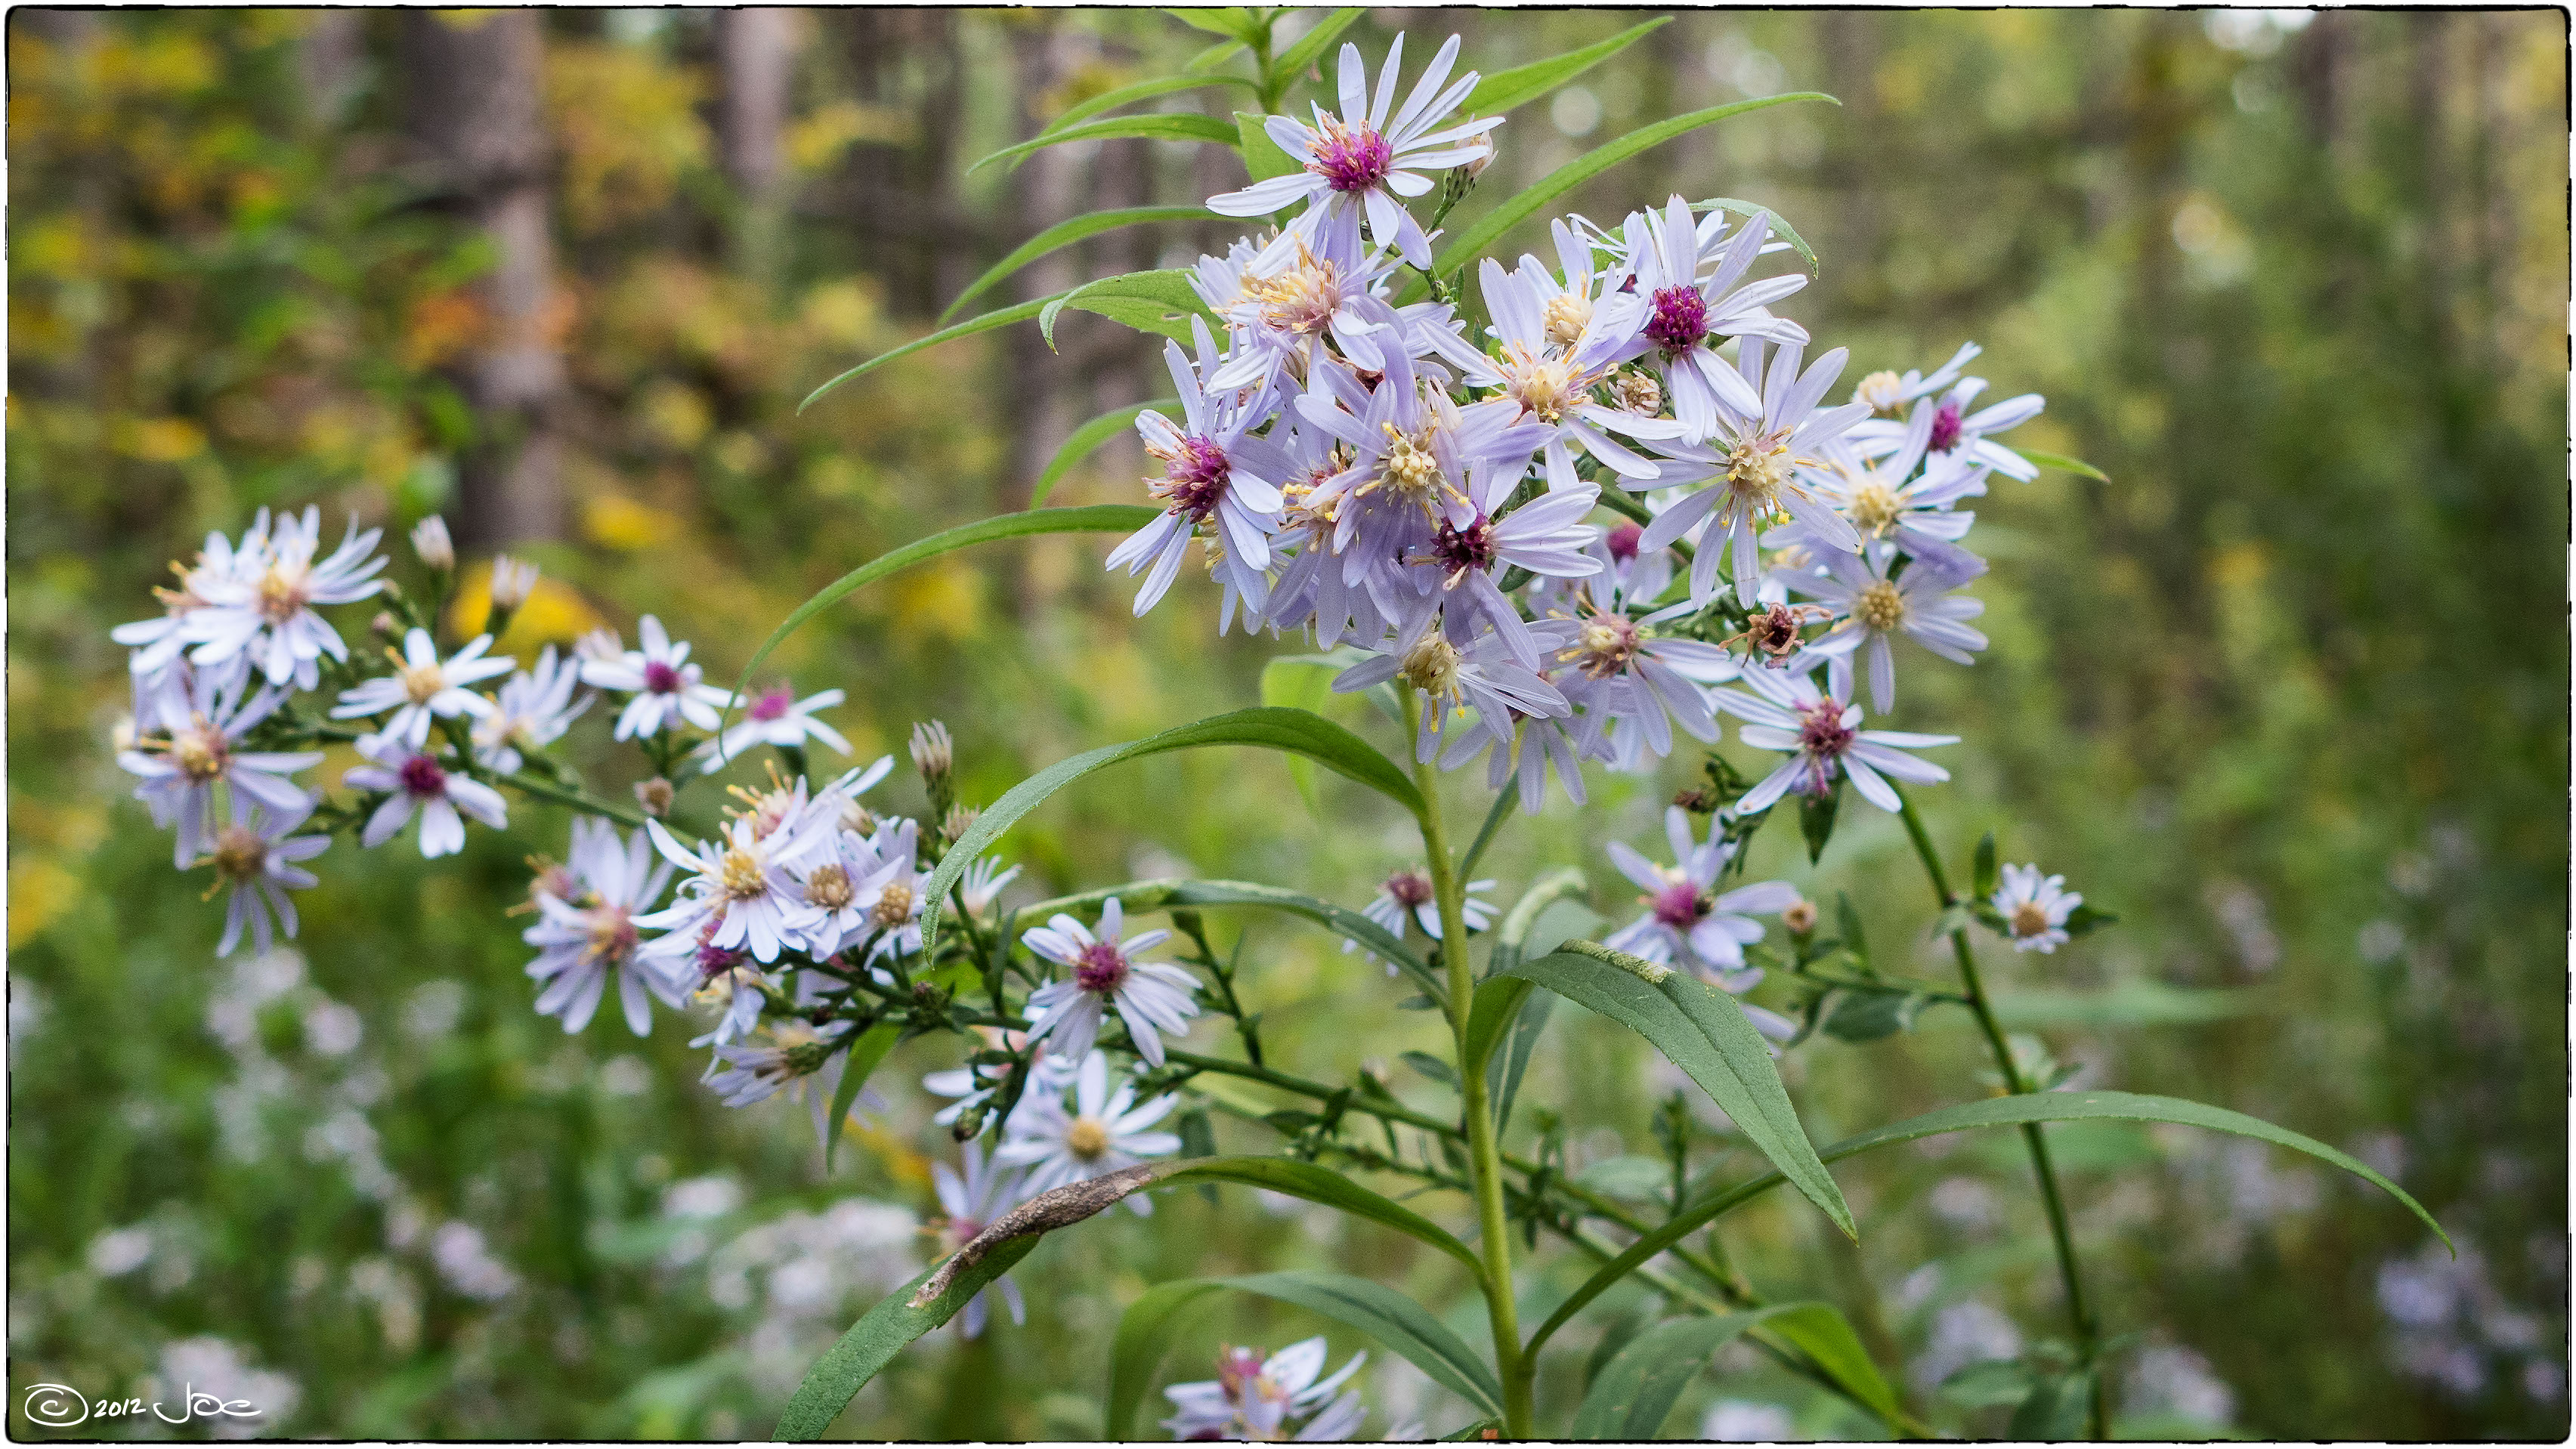
branch, blossom, plant, meadow, flower, purple, herb, produce, botany, flora, wildflower, hilton, shrub, falls, conservation, area, lumix, panasonic, dmc, lx7, panasoniclumixdmclx7, flowering plant, daisy family, land plant